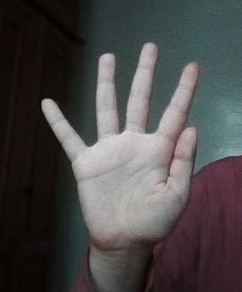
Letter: sheen